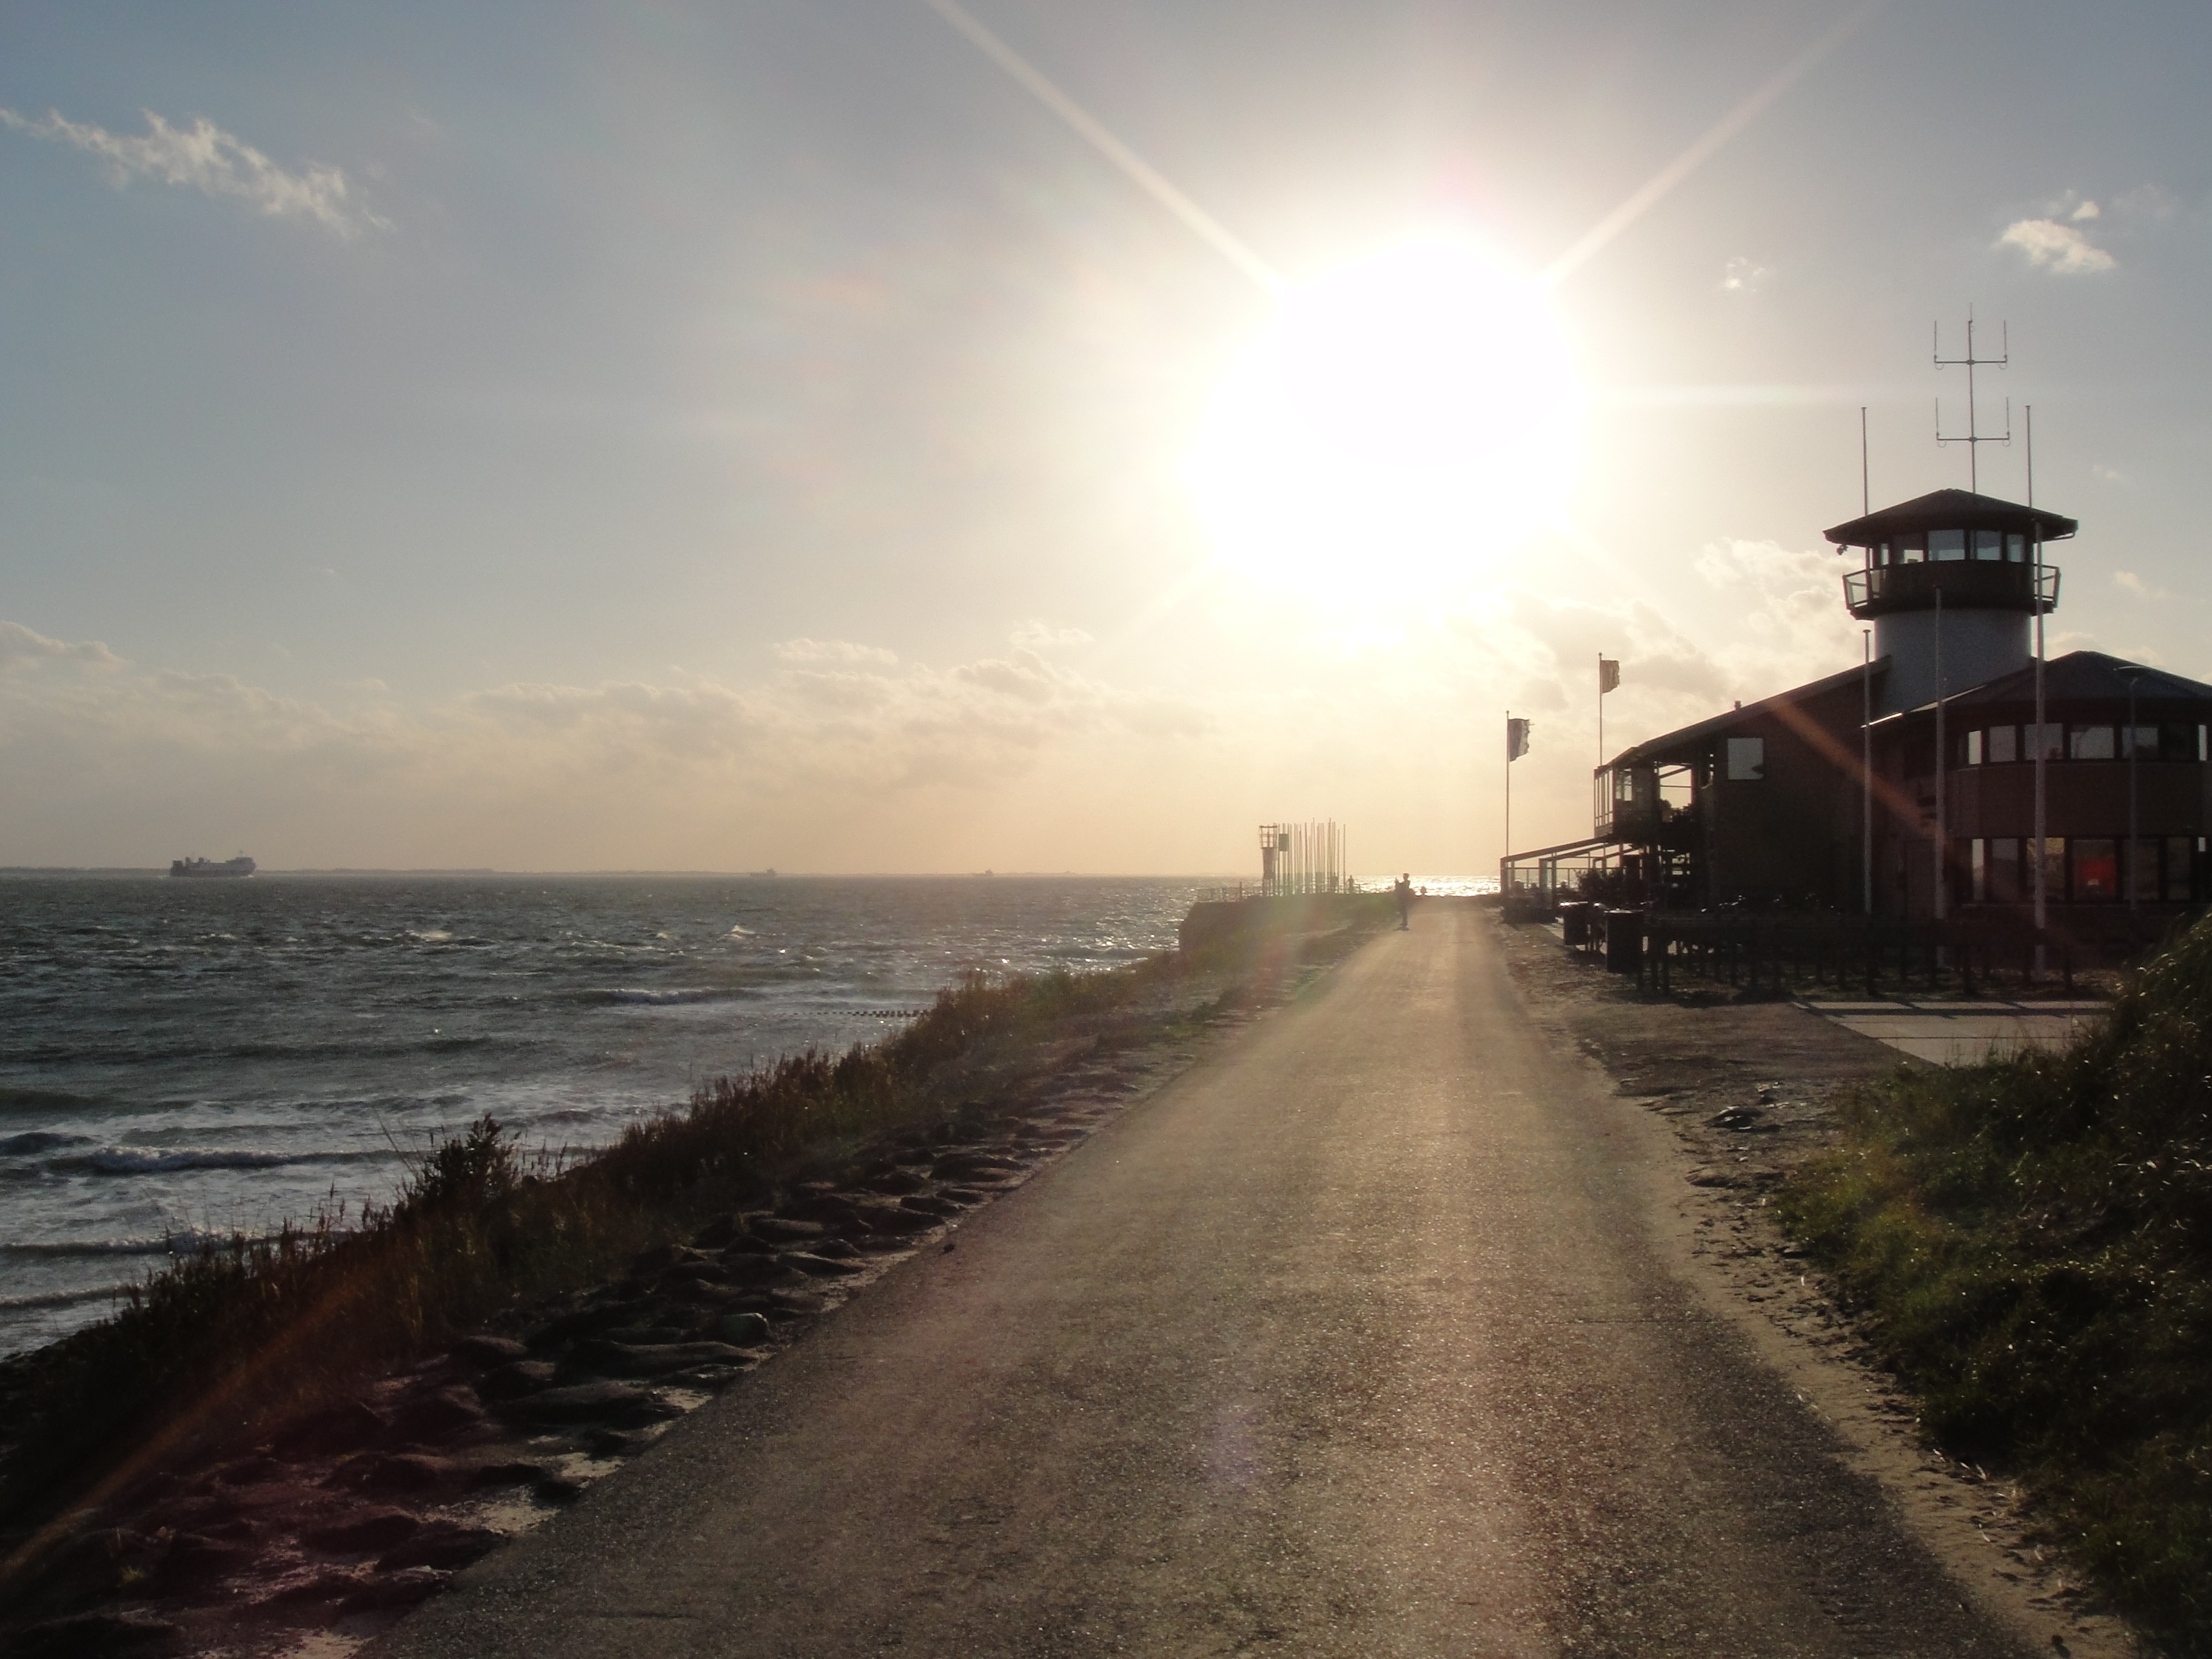
beach, sea, coast, ocean, horizon, sunrise, sunset, sunlight, morning, shore, wave, dawn, atmosphere, pier, dusk, evening, tower, bay, clouds, abendstimmung, back light, atmospheric phenomenon, beach road, beach shack